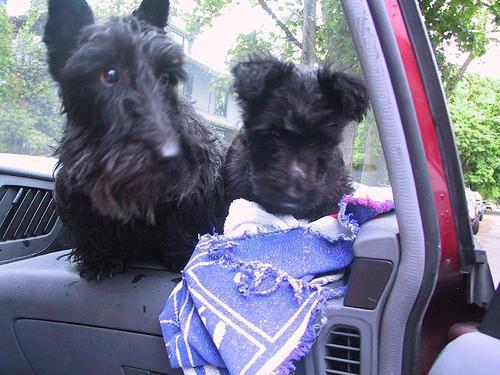
Scotch_terrier